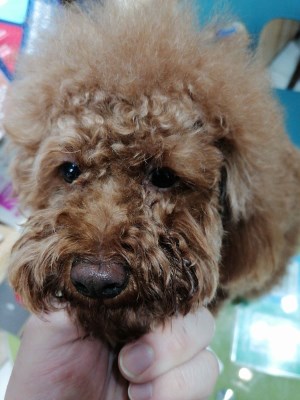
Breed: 7449-n000128-teddy